Earth

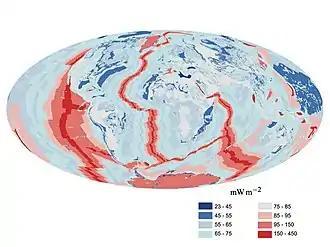
A map of heat flow from Earth's interior to the surface of Earth's crust, mostly along the oceanic ridges

The major contributors to Earth's internal heat are primordial heat (heat left over from Earth's formation) and radiogenic heat (heat produced by radioactive decay). The major heat-producing isotopes within Earth are potassium-40, uranium-238, and thorium-232. At the center, the temperature may be up to , and the pressure could reach . Because much of the heat is provided by radioactive decay, scientists postulate that early in Earth's history, before isotopes with short half-lives were depleted, Earth's heat production was much higher. At approximately , twice the present-day heat would have been produced, increasing the rates of mantle convection and plate tectonics, and allowing the production of uncommon igneous rocks such as komatiites that are rarely formed today.